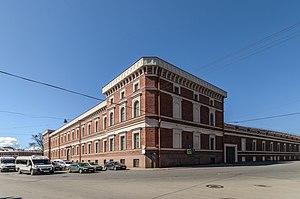
Le Musée central de la Marine de guerre de Saint-Pétersbourg est le plus ancien musée du monde consacré à la marine militaire. Il a été fondé en 1805 à partir des collections de Pierre le Grand et de l'Amirauté de Saint-Pétersbourg qui commencèrent à être constituées en 1729. Après la révolution de 1917, le musée s'agrandit en recevant les collections des musées de la Flotte de garde et du Corps des cadets de la Marine. Dans les années 1920 et 1930, un grand nombre de ses pièces liées à la famille impériale ont été détruites mais des éléments de qualité ont cependant été sauvegardés.